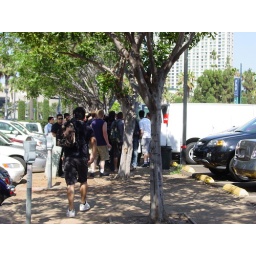
J and 3rd - &amp;quot;I feel pretty&amp;quot; gets you a lovely green bag with stuff in it.